Northern Steamship Company

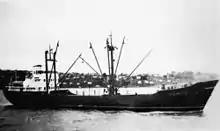
862 GRT coaster "Poranui", built in 1956 by J Bodewes

- date not stated - compare with a post 1921 photo and with Google street scene